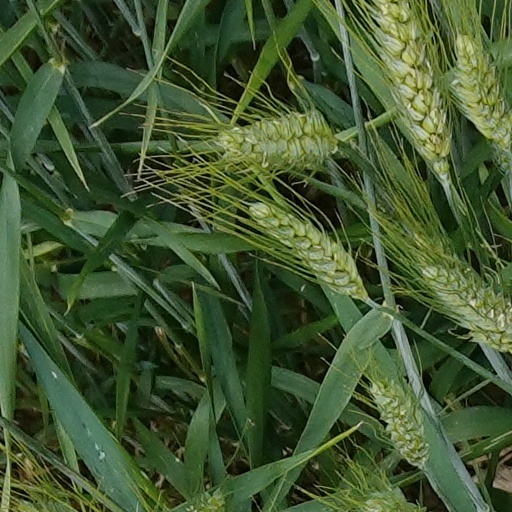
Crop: wheat